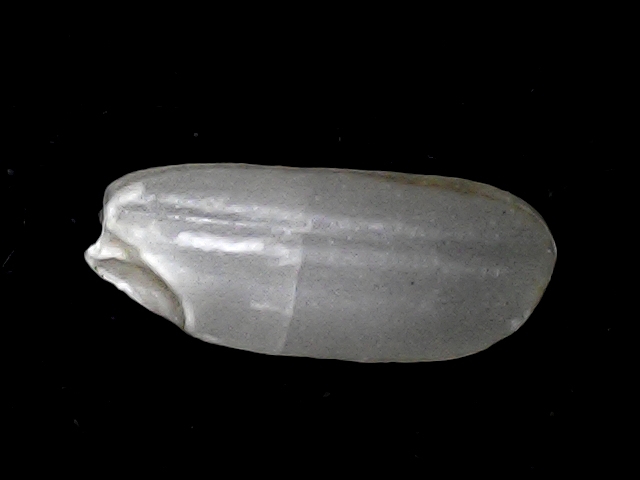
Rice variety: BD51